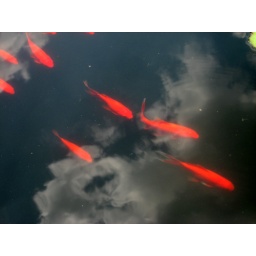
there are fish swimming in the clouds